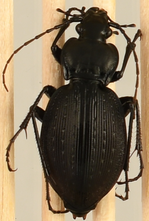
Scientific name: Carabus goryi
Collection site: Great Smoky Mountains National Park NEON (GRSM), plot GRSM_020